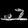
Label: Sandal